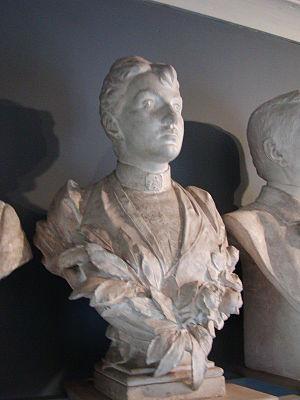
Walter Magnus Runeberg est un sculpteur finlandais.